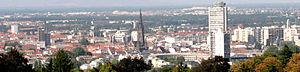
Mulhouse depuis le Rebberg
L'aire urbaine de Mulhouse est une aire urbaine française centrée sur les 22 communes de l'unité urbaine de Mulhouse.
Mulhouse est une ville française, métropole du département du Haut-Rhin, située en région Grand Est. Héritière de la République de Mulhouse, elle fait partie de la région culturelle et historique d'Alsace.